2009–10 San Diego State Aztecs men's basketball team

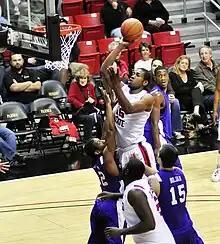
Kawhi Leonard

!colspan=10 style=| Mountain West tournament